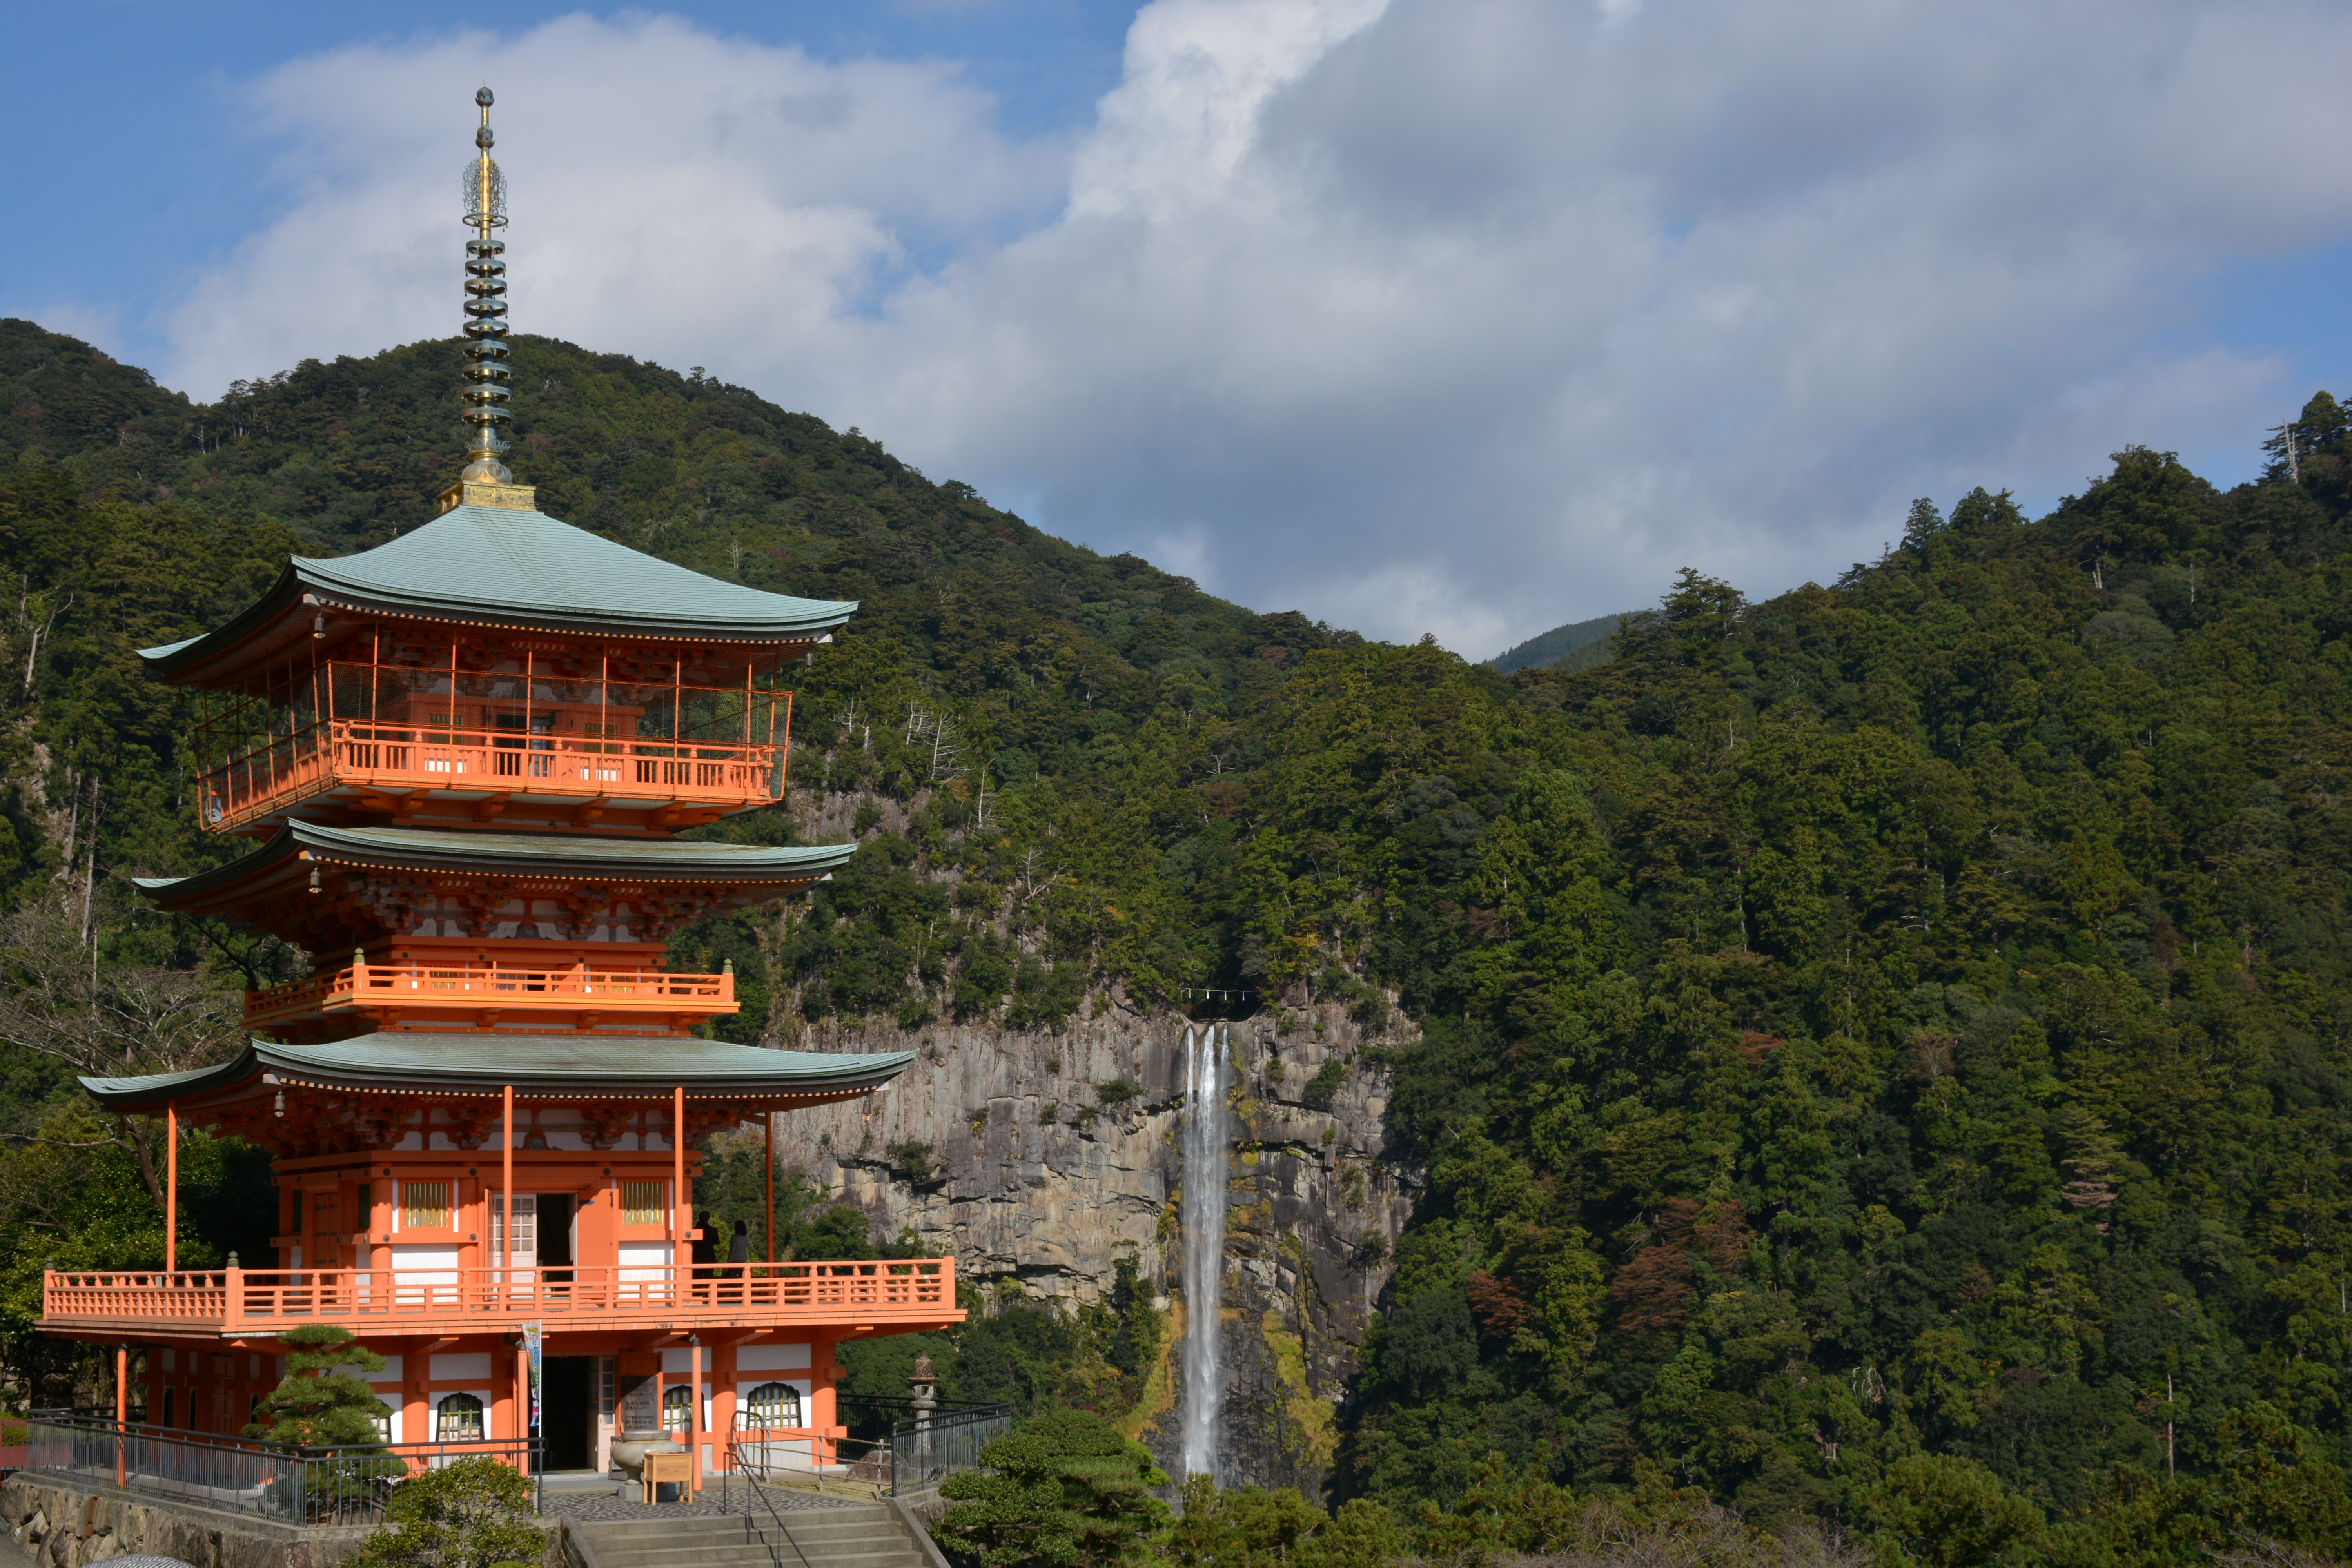
waterfall, mountain, building, mountain range, tower, landmark, japan, temple, monastery, pagoda, world heritage site, historic site, kumano ancient road